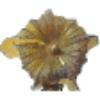
Label: Physalis with Husk 1